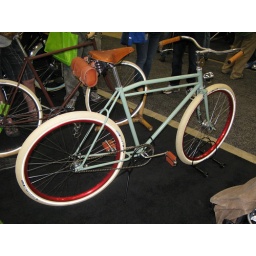
Ant bike in the colors I'm going to paint my car